Raj Sherman

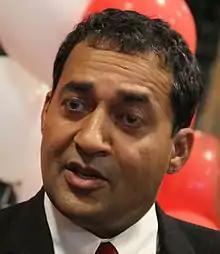
Sherman in 2011

Rajnish K. "Raj" Sherman (born 1965) is a Canadian politician from Alberta and former Liberal Member of the Legislative Assembly of Alberta for Edmonton-Meadowlark; which he formerly represented as a Progressive Conservative.